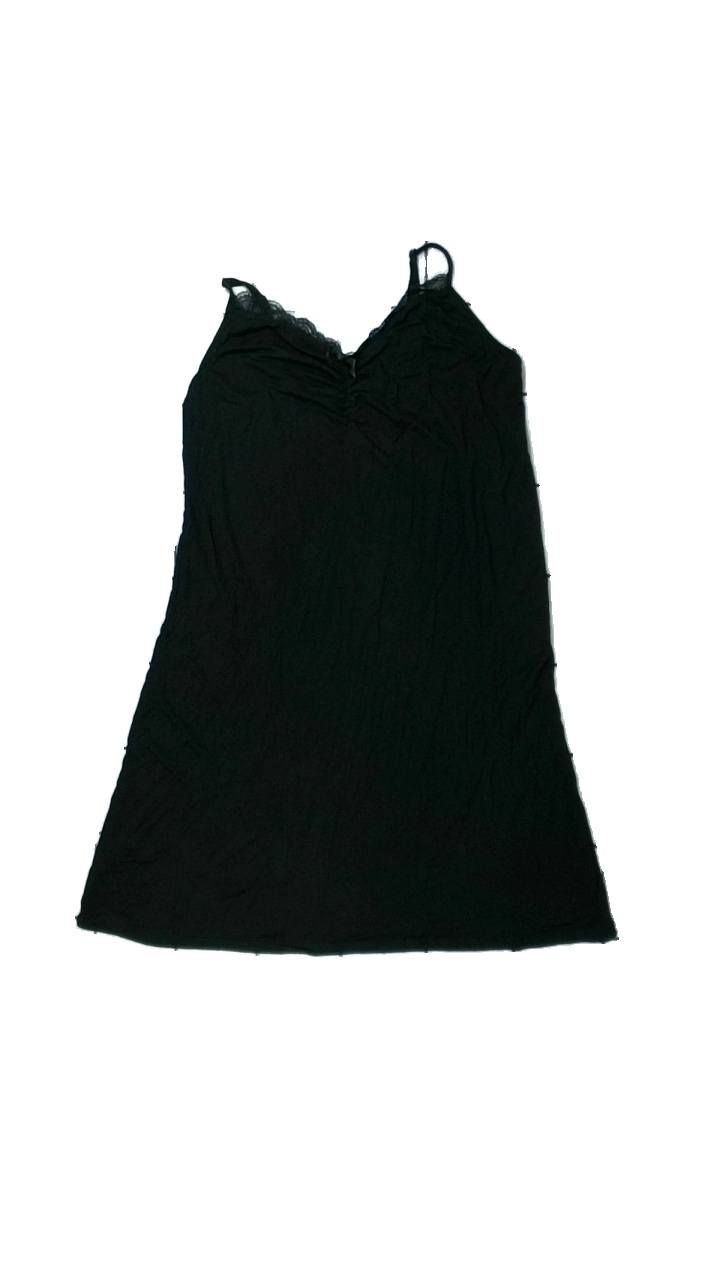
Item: Dress (Ladies)
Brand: H&m
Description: svart klänning, lite nopprig
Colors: Black
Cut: Regular
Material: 76% viscose 24% cotton
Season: All
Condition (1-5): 4
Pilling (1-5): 4
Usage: Export
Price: <50